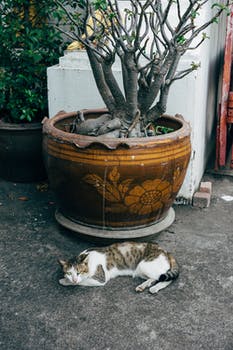
Label: No Watermark